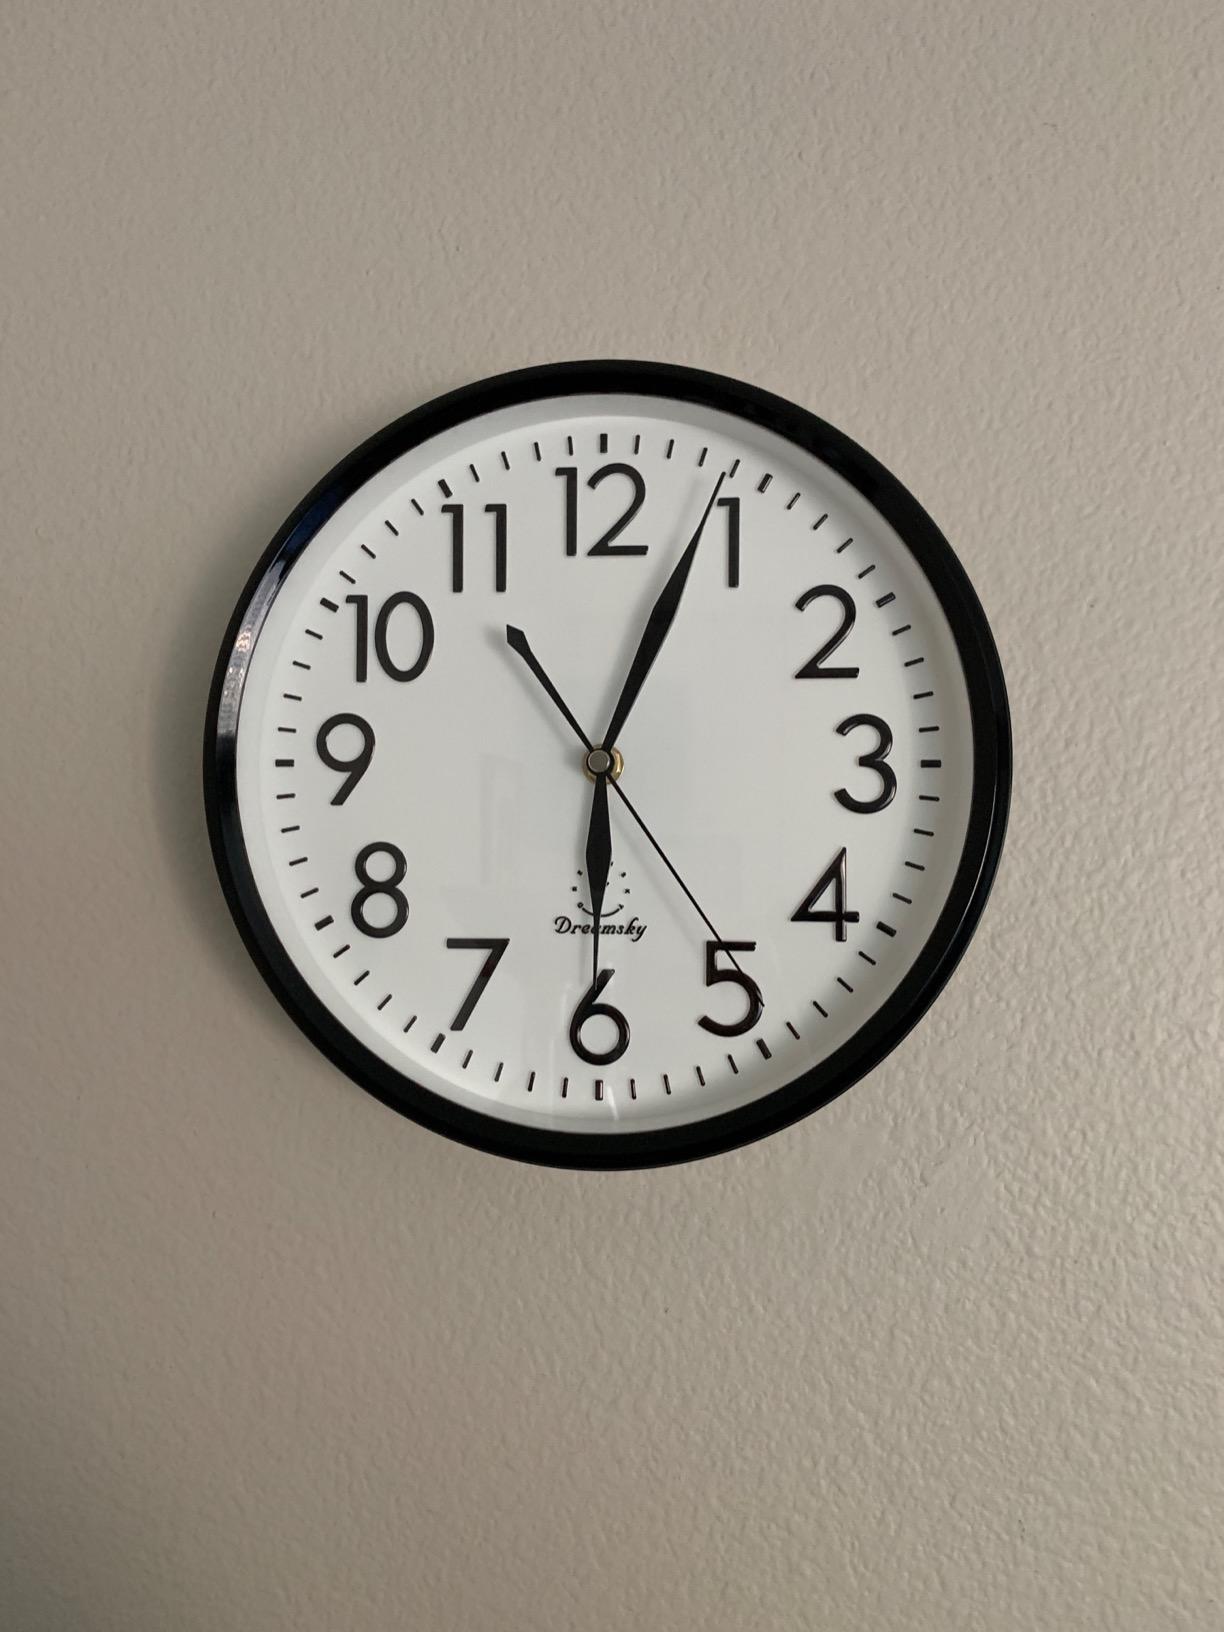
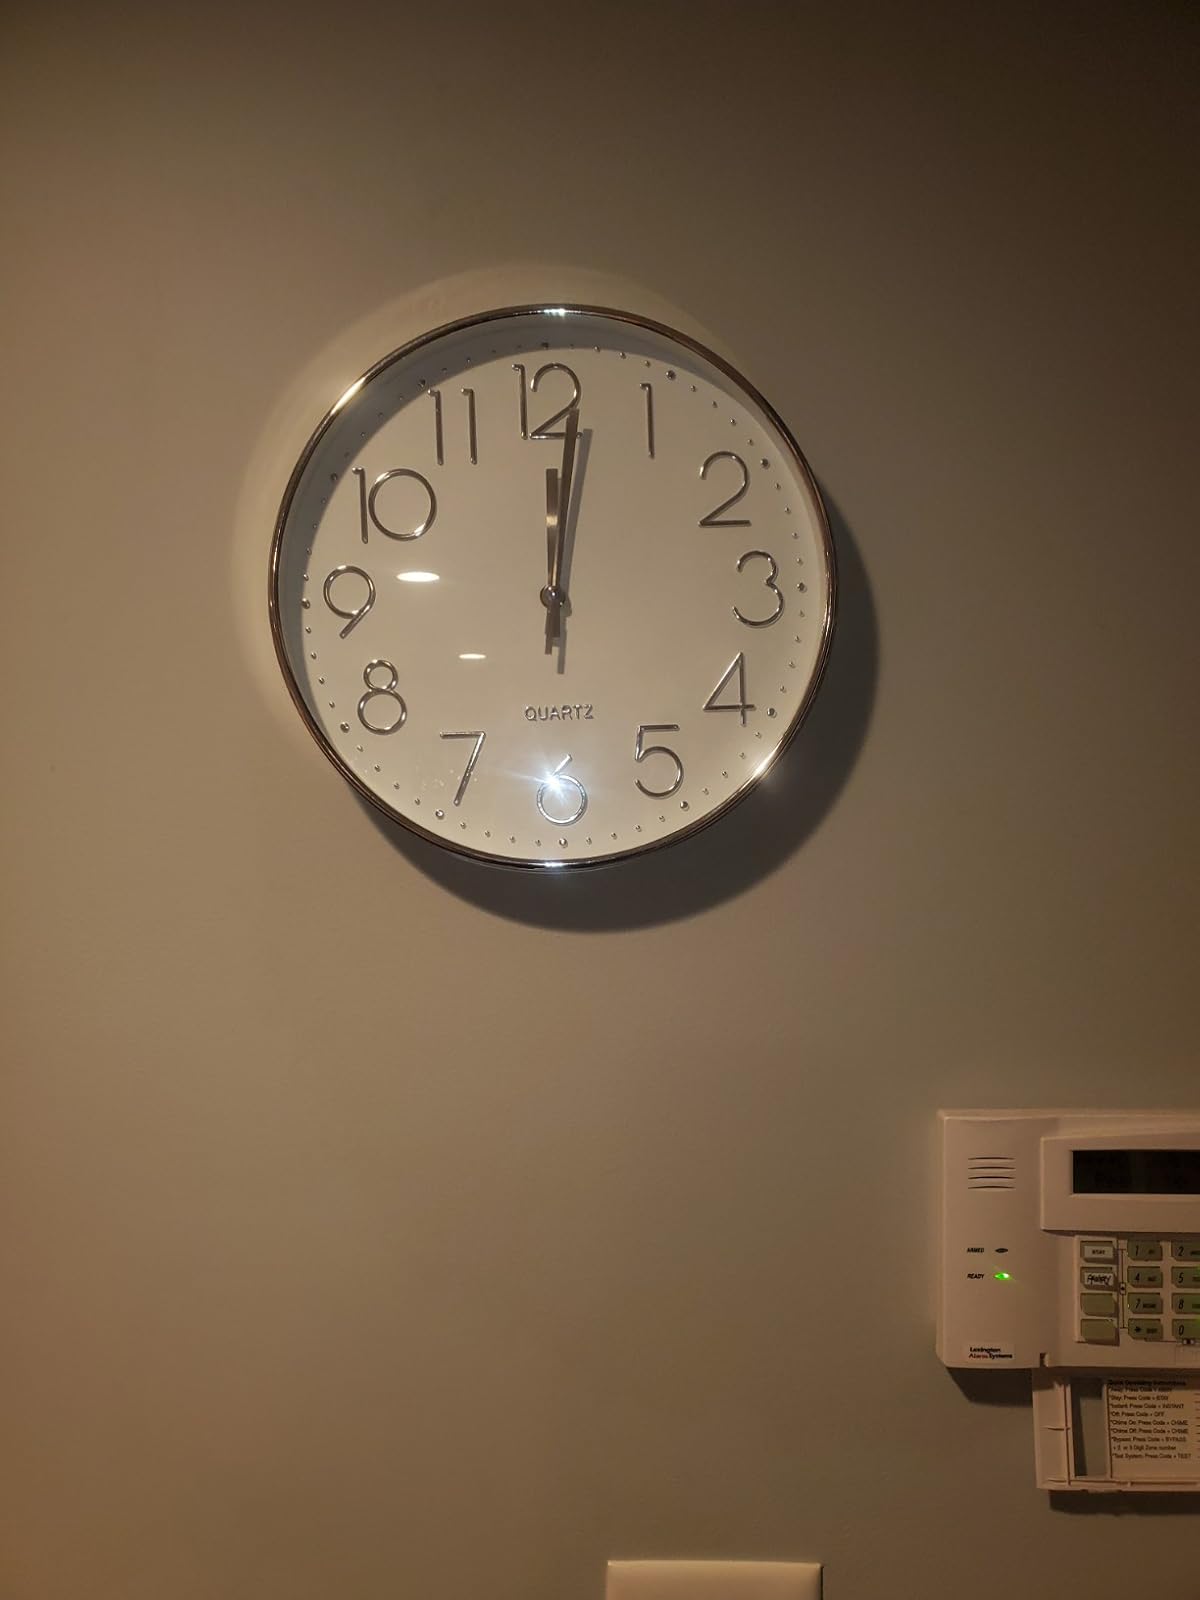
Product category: clock
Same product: no